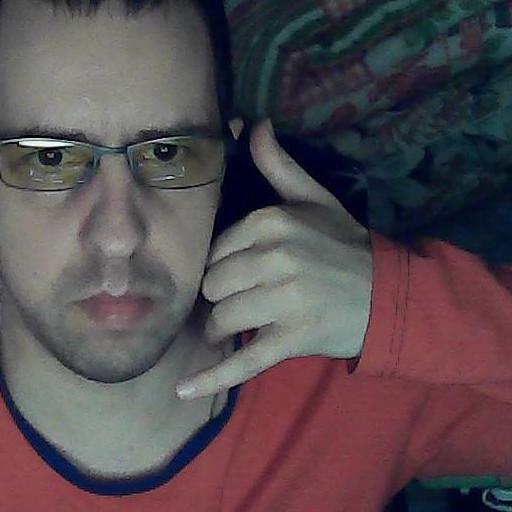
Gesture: call